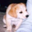
Label: dog